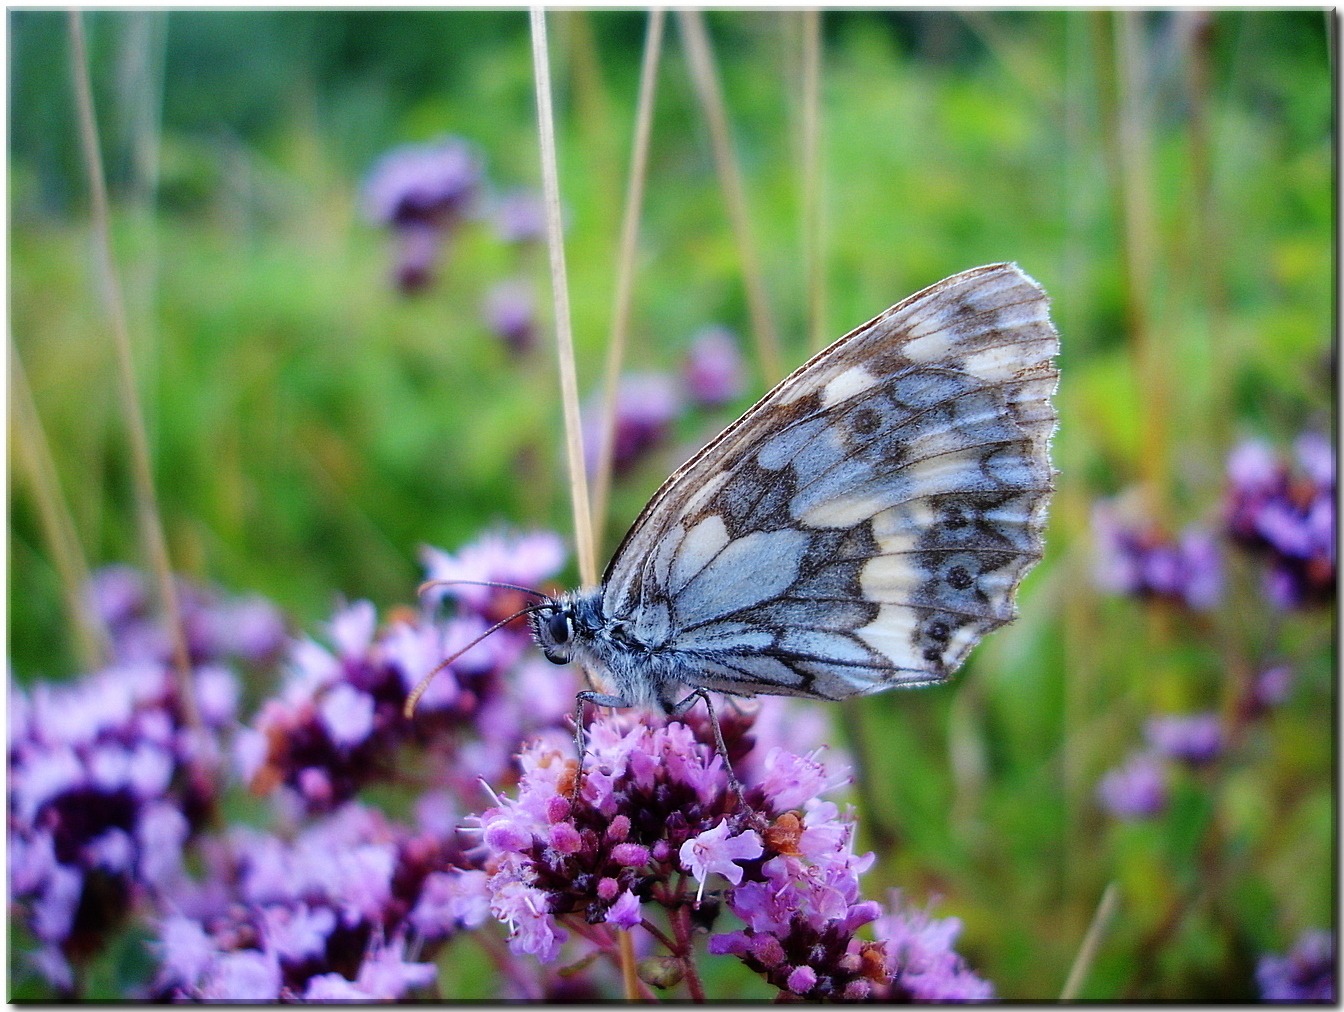
nature, grass, plant, meadow, flower, wildlife, insect, macro, botany, butterfly, flora, fauna, invertebrate, wildflower, flowers, close up, nectar, macro photography, pollinator, moths and butterflies, lycaenid